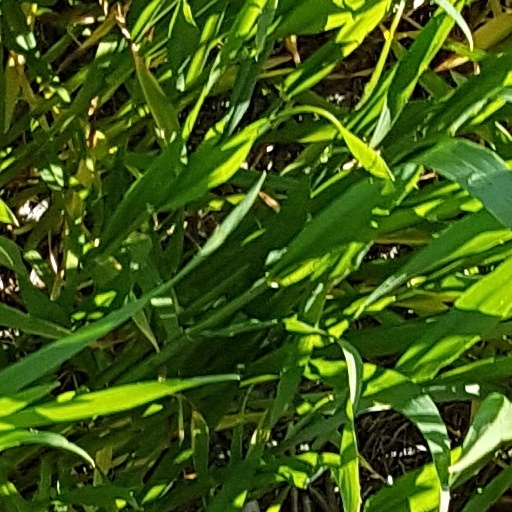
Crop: wheat